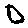
Label: 0